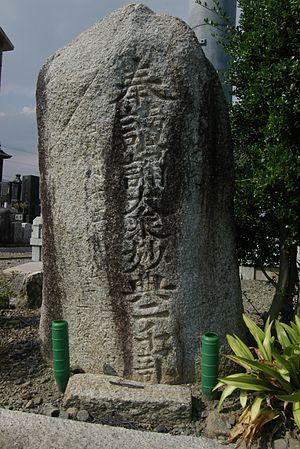
Tada Kasuke en), partie du domaine de Matsumoto contrôlé par le shogunat Tokugawa. Pris, il est exécuté sans procès avec vingt-sept autres agriculteurs. La rébellion est appelée rébellion de Jōkyō ou soulèvement de Kasuke.